Wallops Flight Facility

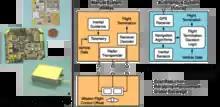
Low-Cost TDRSS Transceiver (LCT2) prototype hardware developed by WFF and schematic comparing WFF's Autonomous Flight Safety System (AFSS) to traditional (manual) flight safety system in use today

Since 2001, engineers at NASA Wallops Flight Facility have been developing new range technologies, systems and approaches to improve the cost and responsiveness of launch and flight test activities, within the constraints of available funding and program schedules.